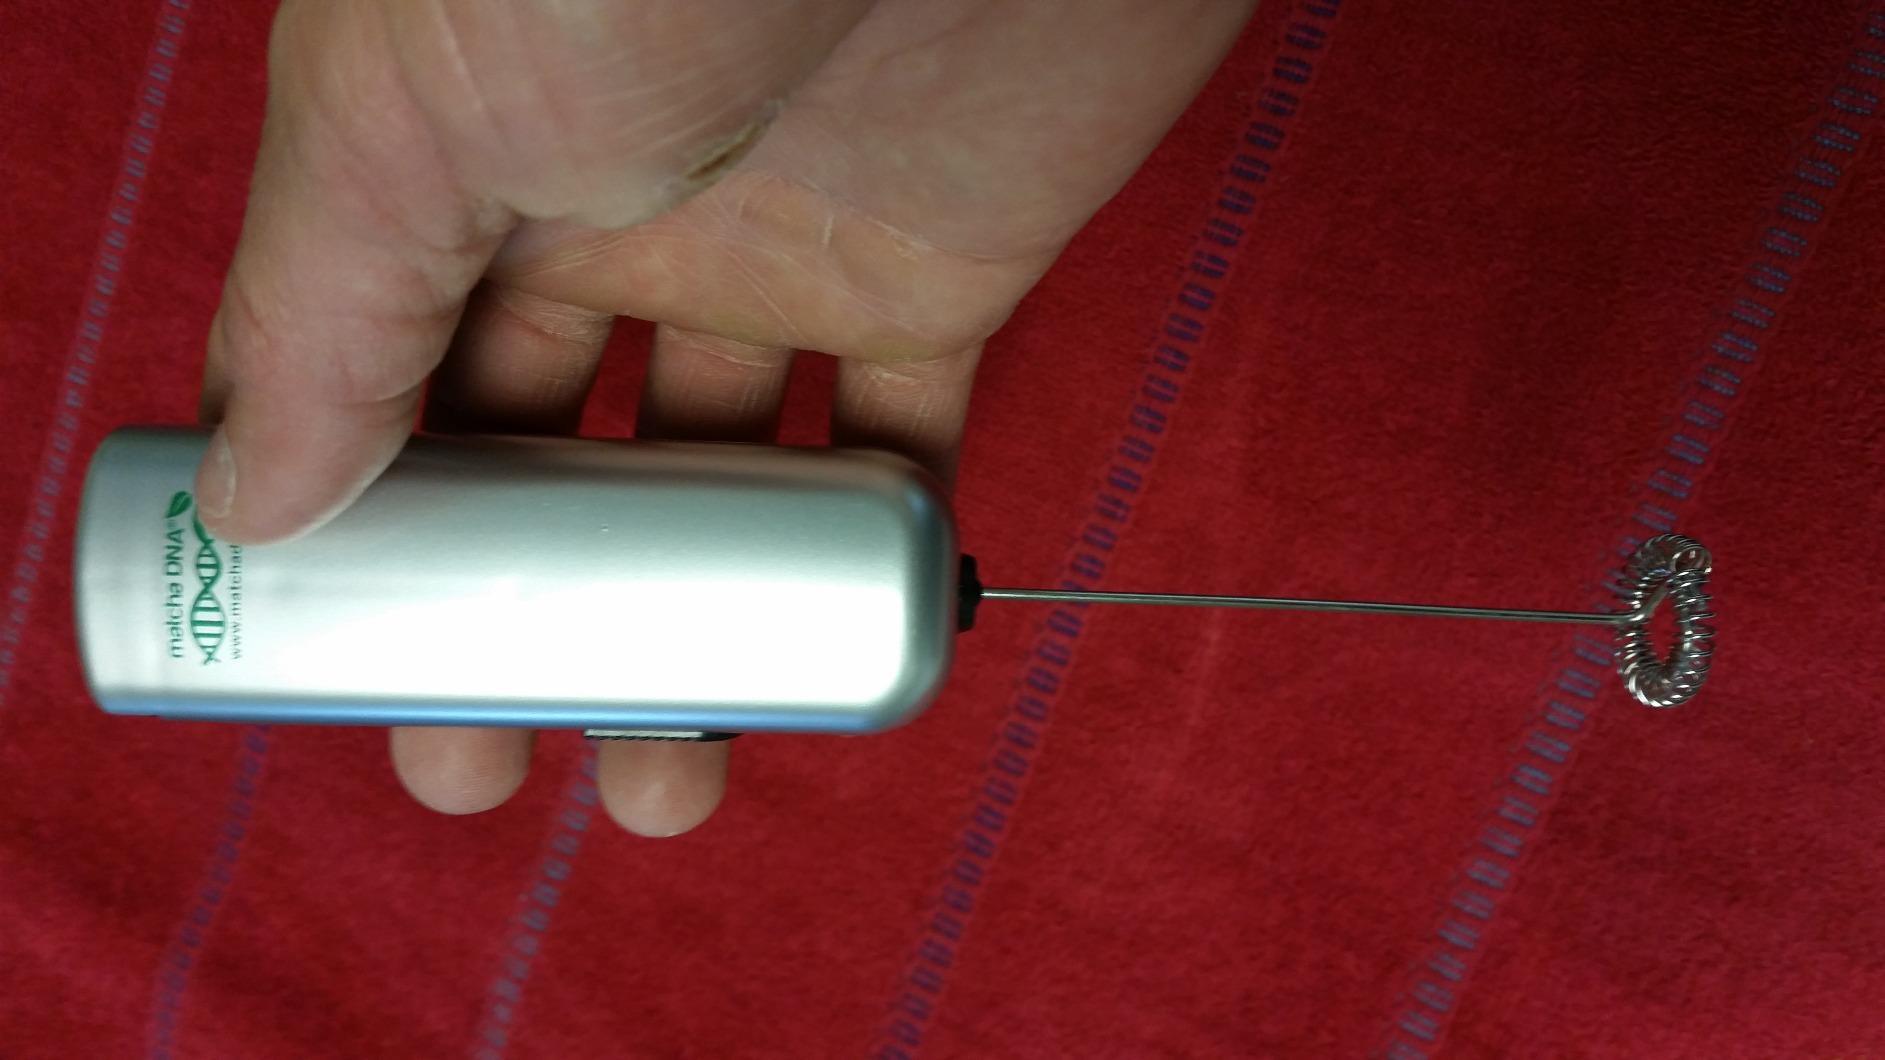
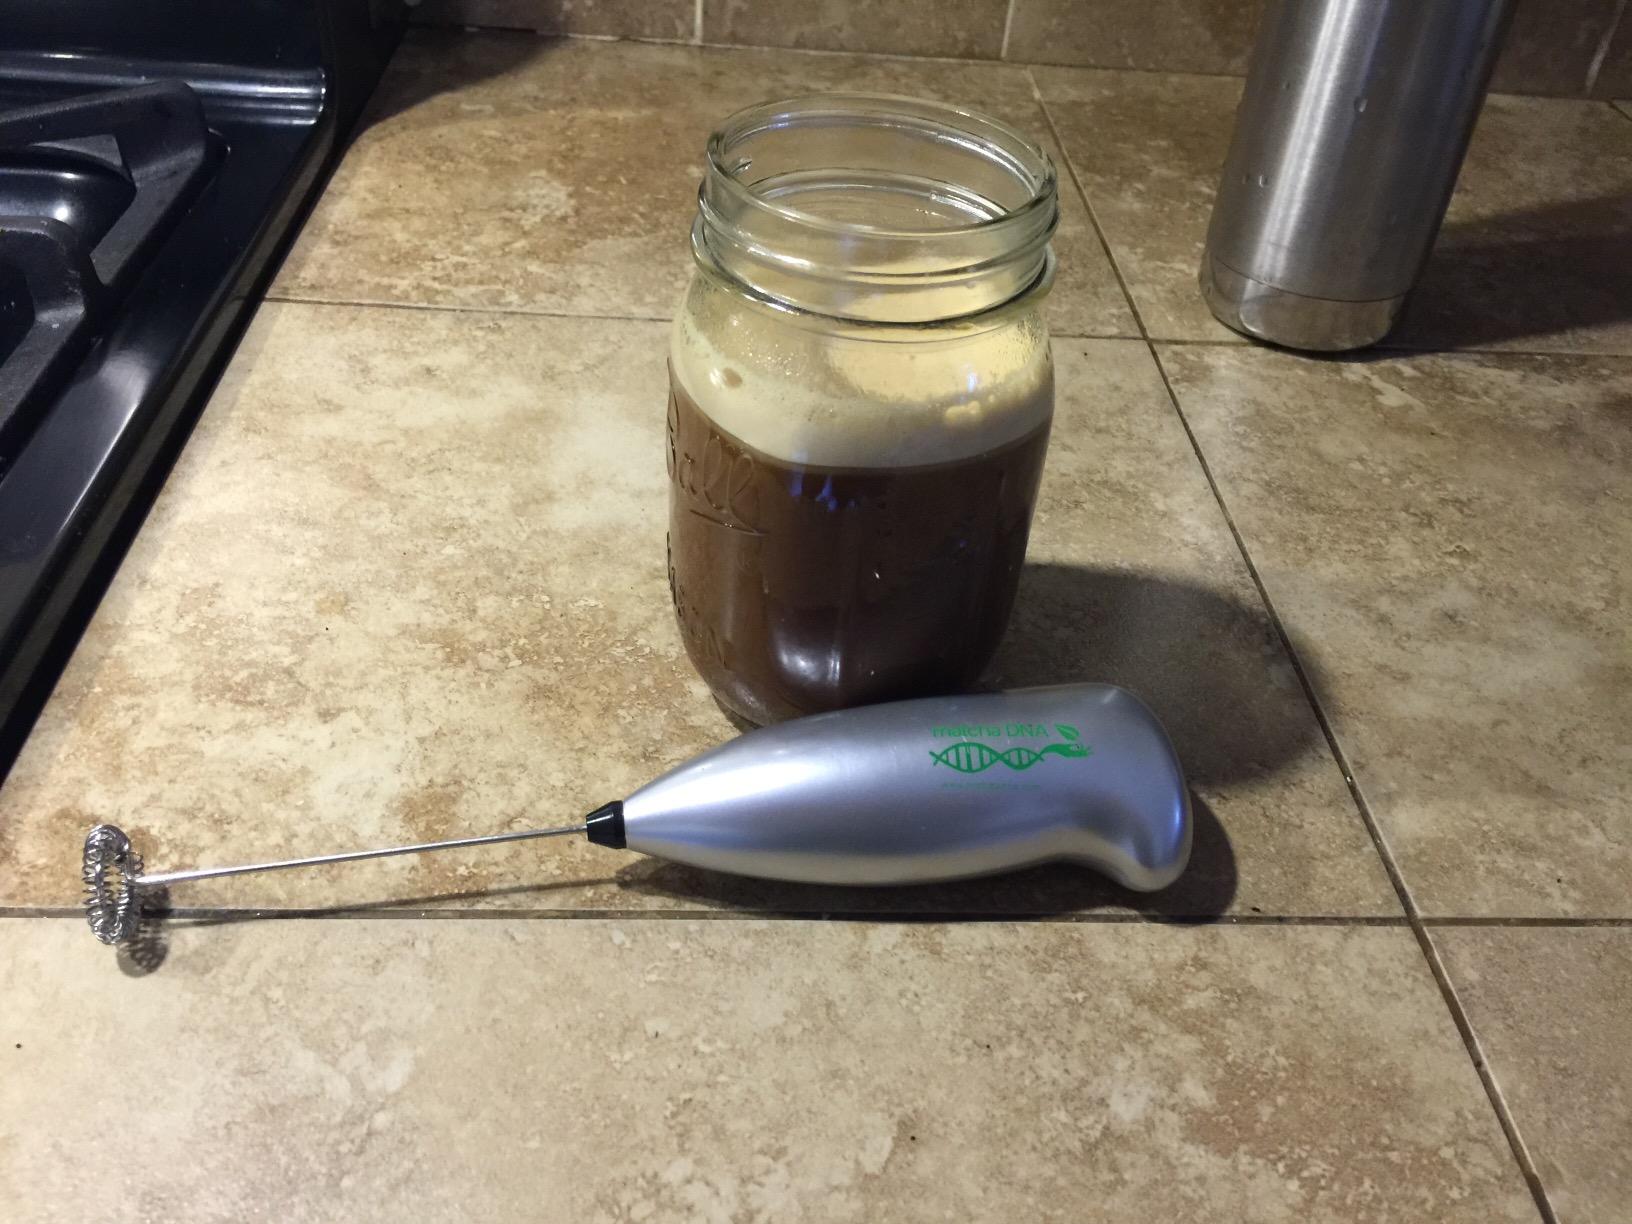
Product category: items_mixer
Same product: no